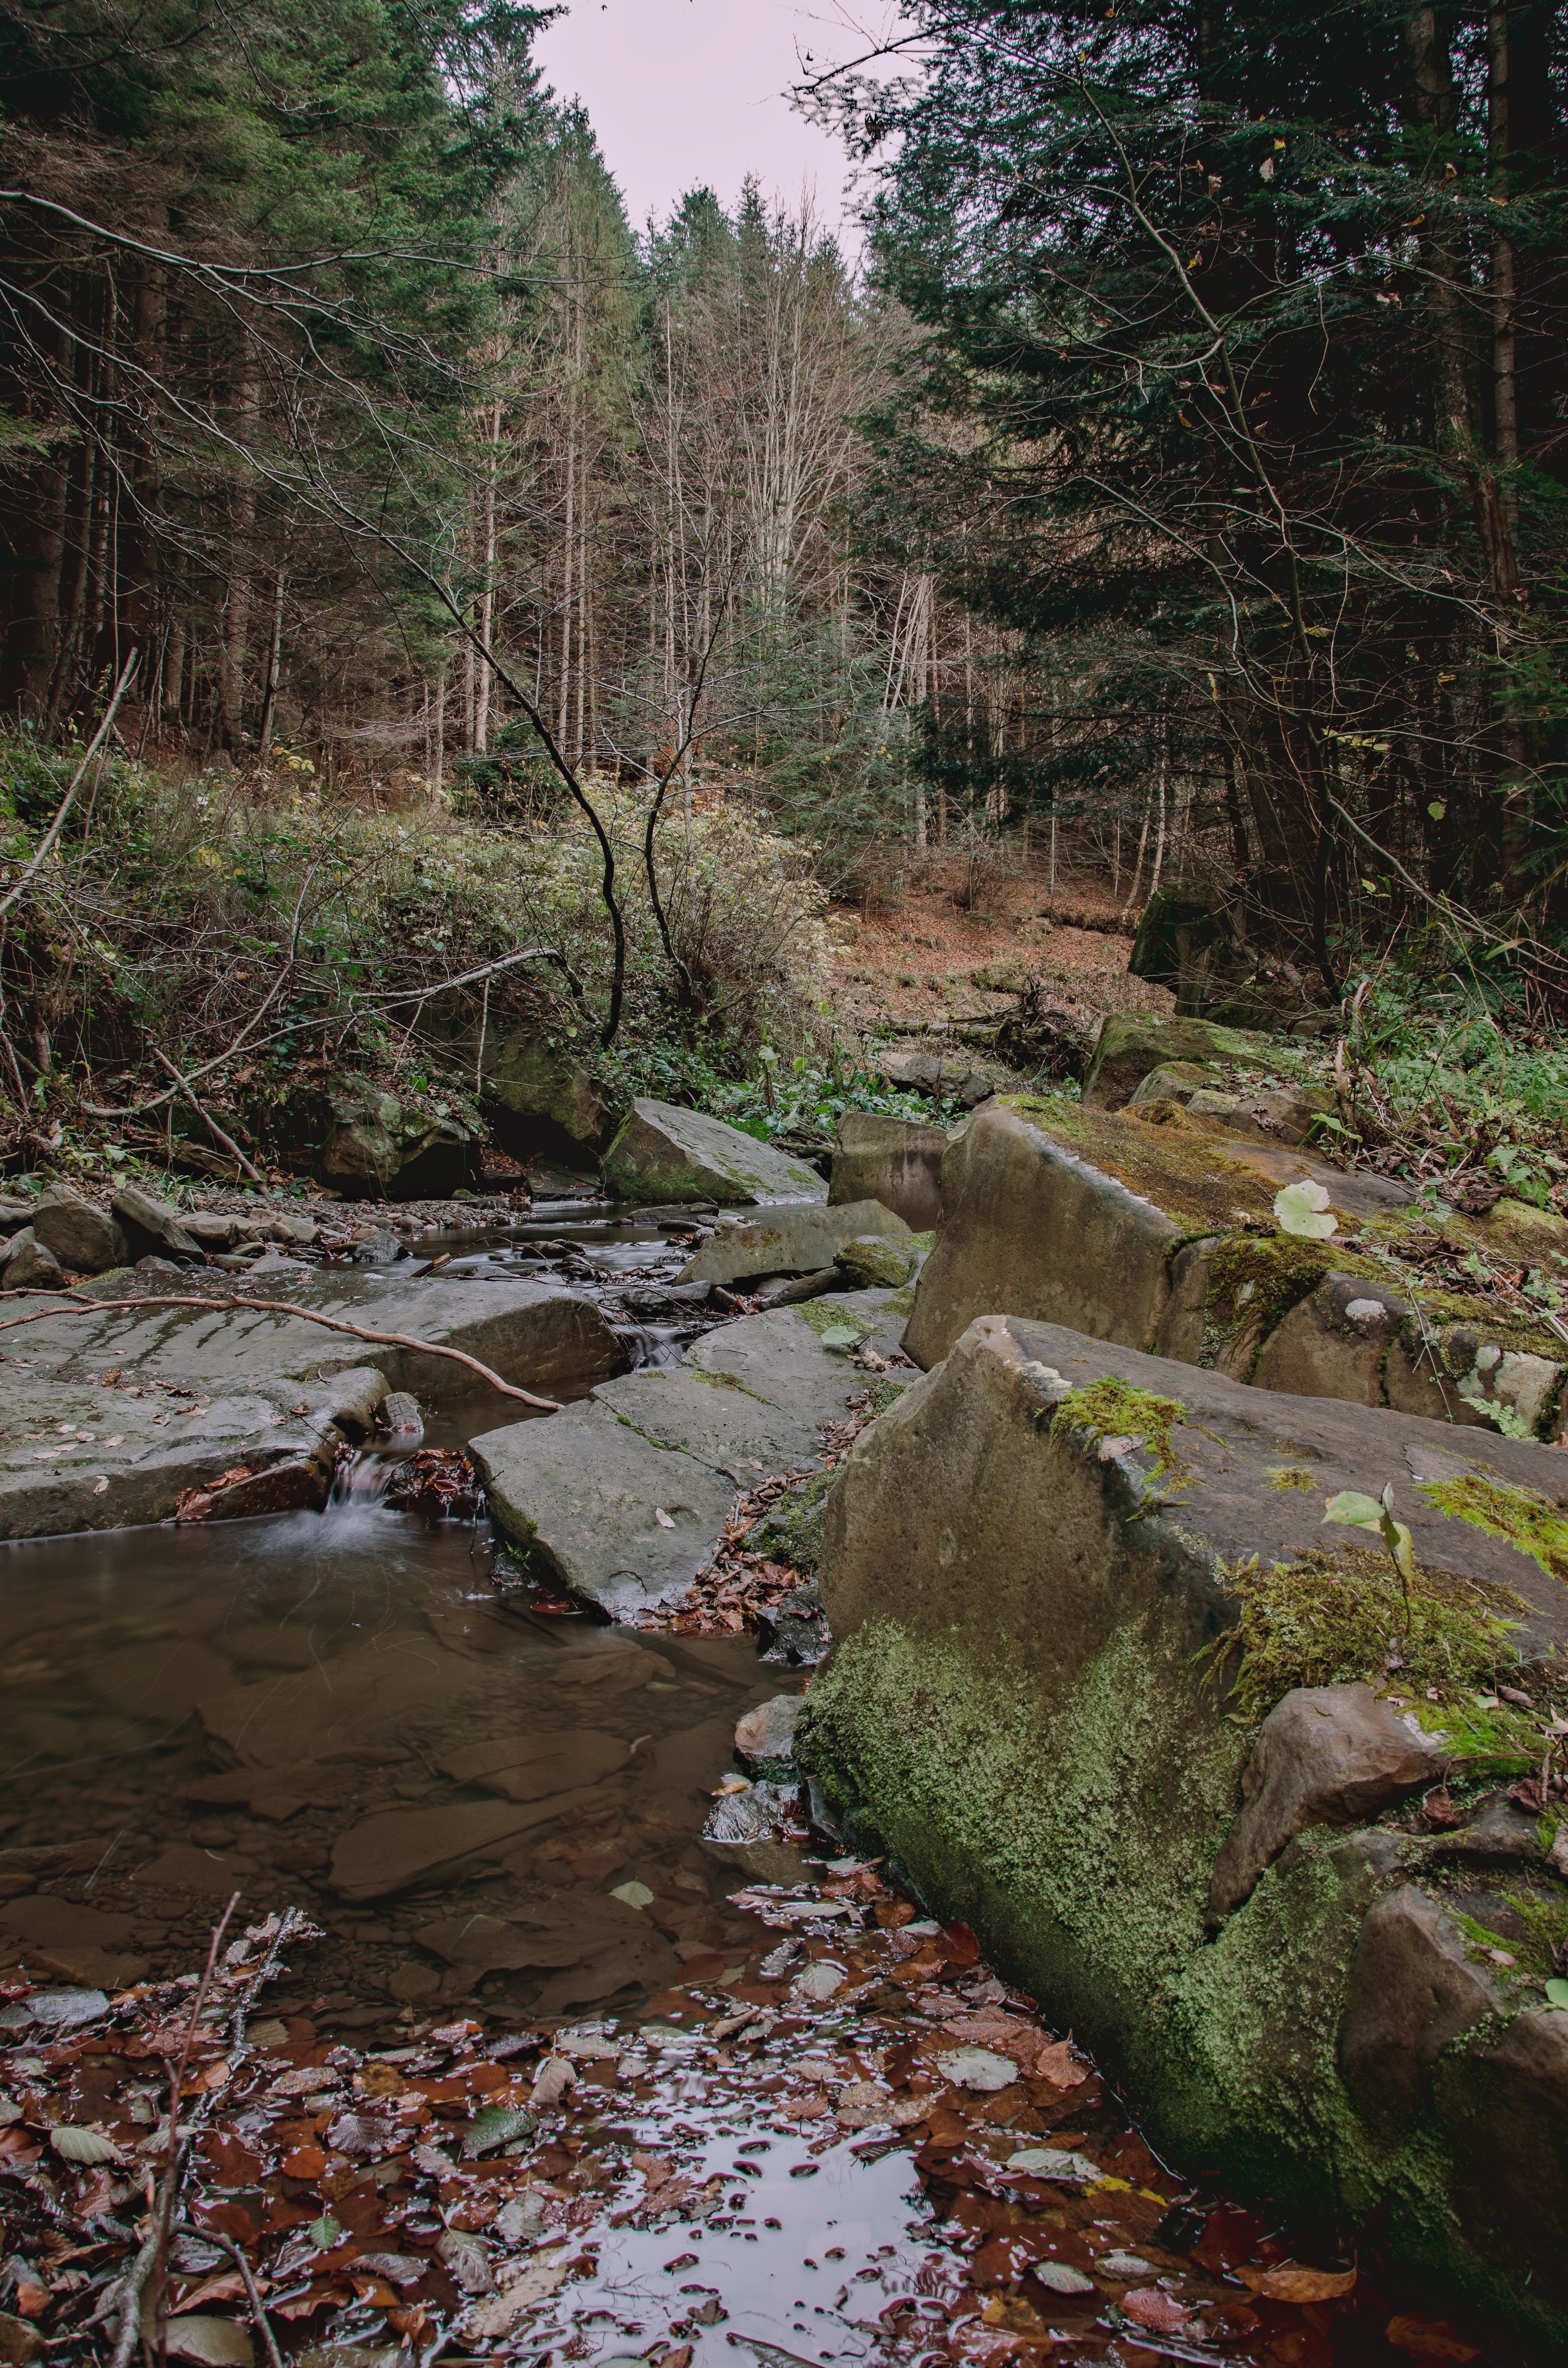
landscape, tree, nature, forest, rock, creek, wilderness, trail, leaf, river, valley, stream, autumn, rapid, body of water, woodland, habitat, water feature, ecosystem, watercourse, landform, natural environment, geographical feature, geological phenomenon